Major Seminary of Bogotá

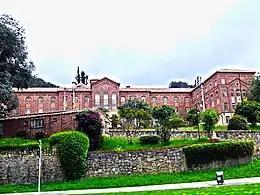
The main building of the seminary, completed in 1946 and commissioned by Archbishop Ismael Perdomo Borrero.

In 1891, Archbishop Herrera was appointed Archbishop of Bogotá, putting him back into contact with the seminary. He gave the seminary new statutes, and wished to construct it a new building. Construction began on the building, located on 11th Street in Bogotá, and the seminary moved its facilities there, but the building was never fully completed. In 1917, upon the publication of the new Code of Canon Law, the seminary's statutes were updated to keep in accordance.